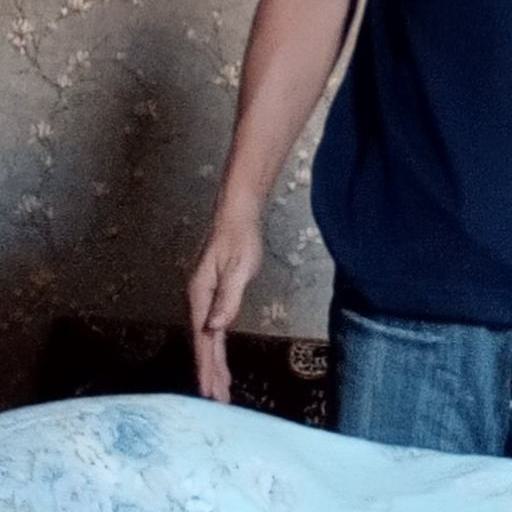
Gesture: no_gesture